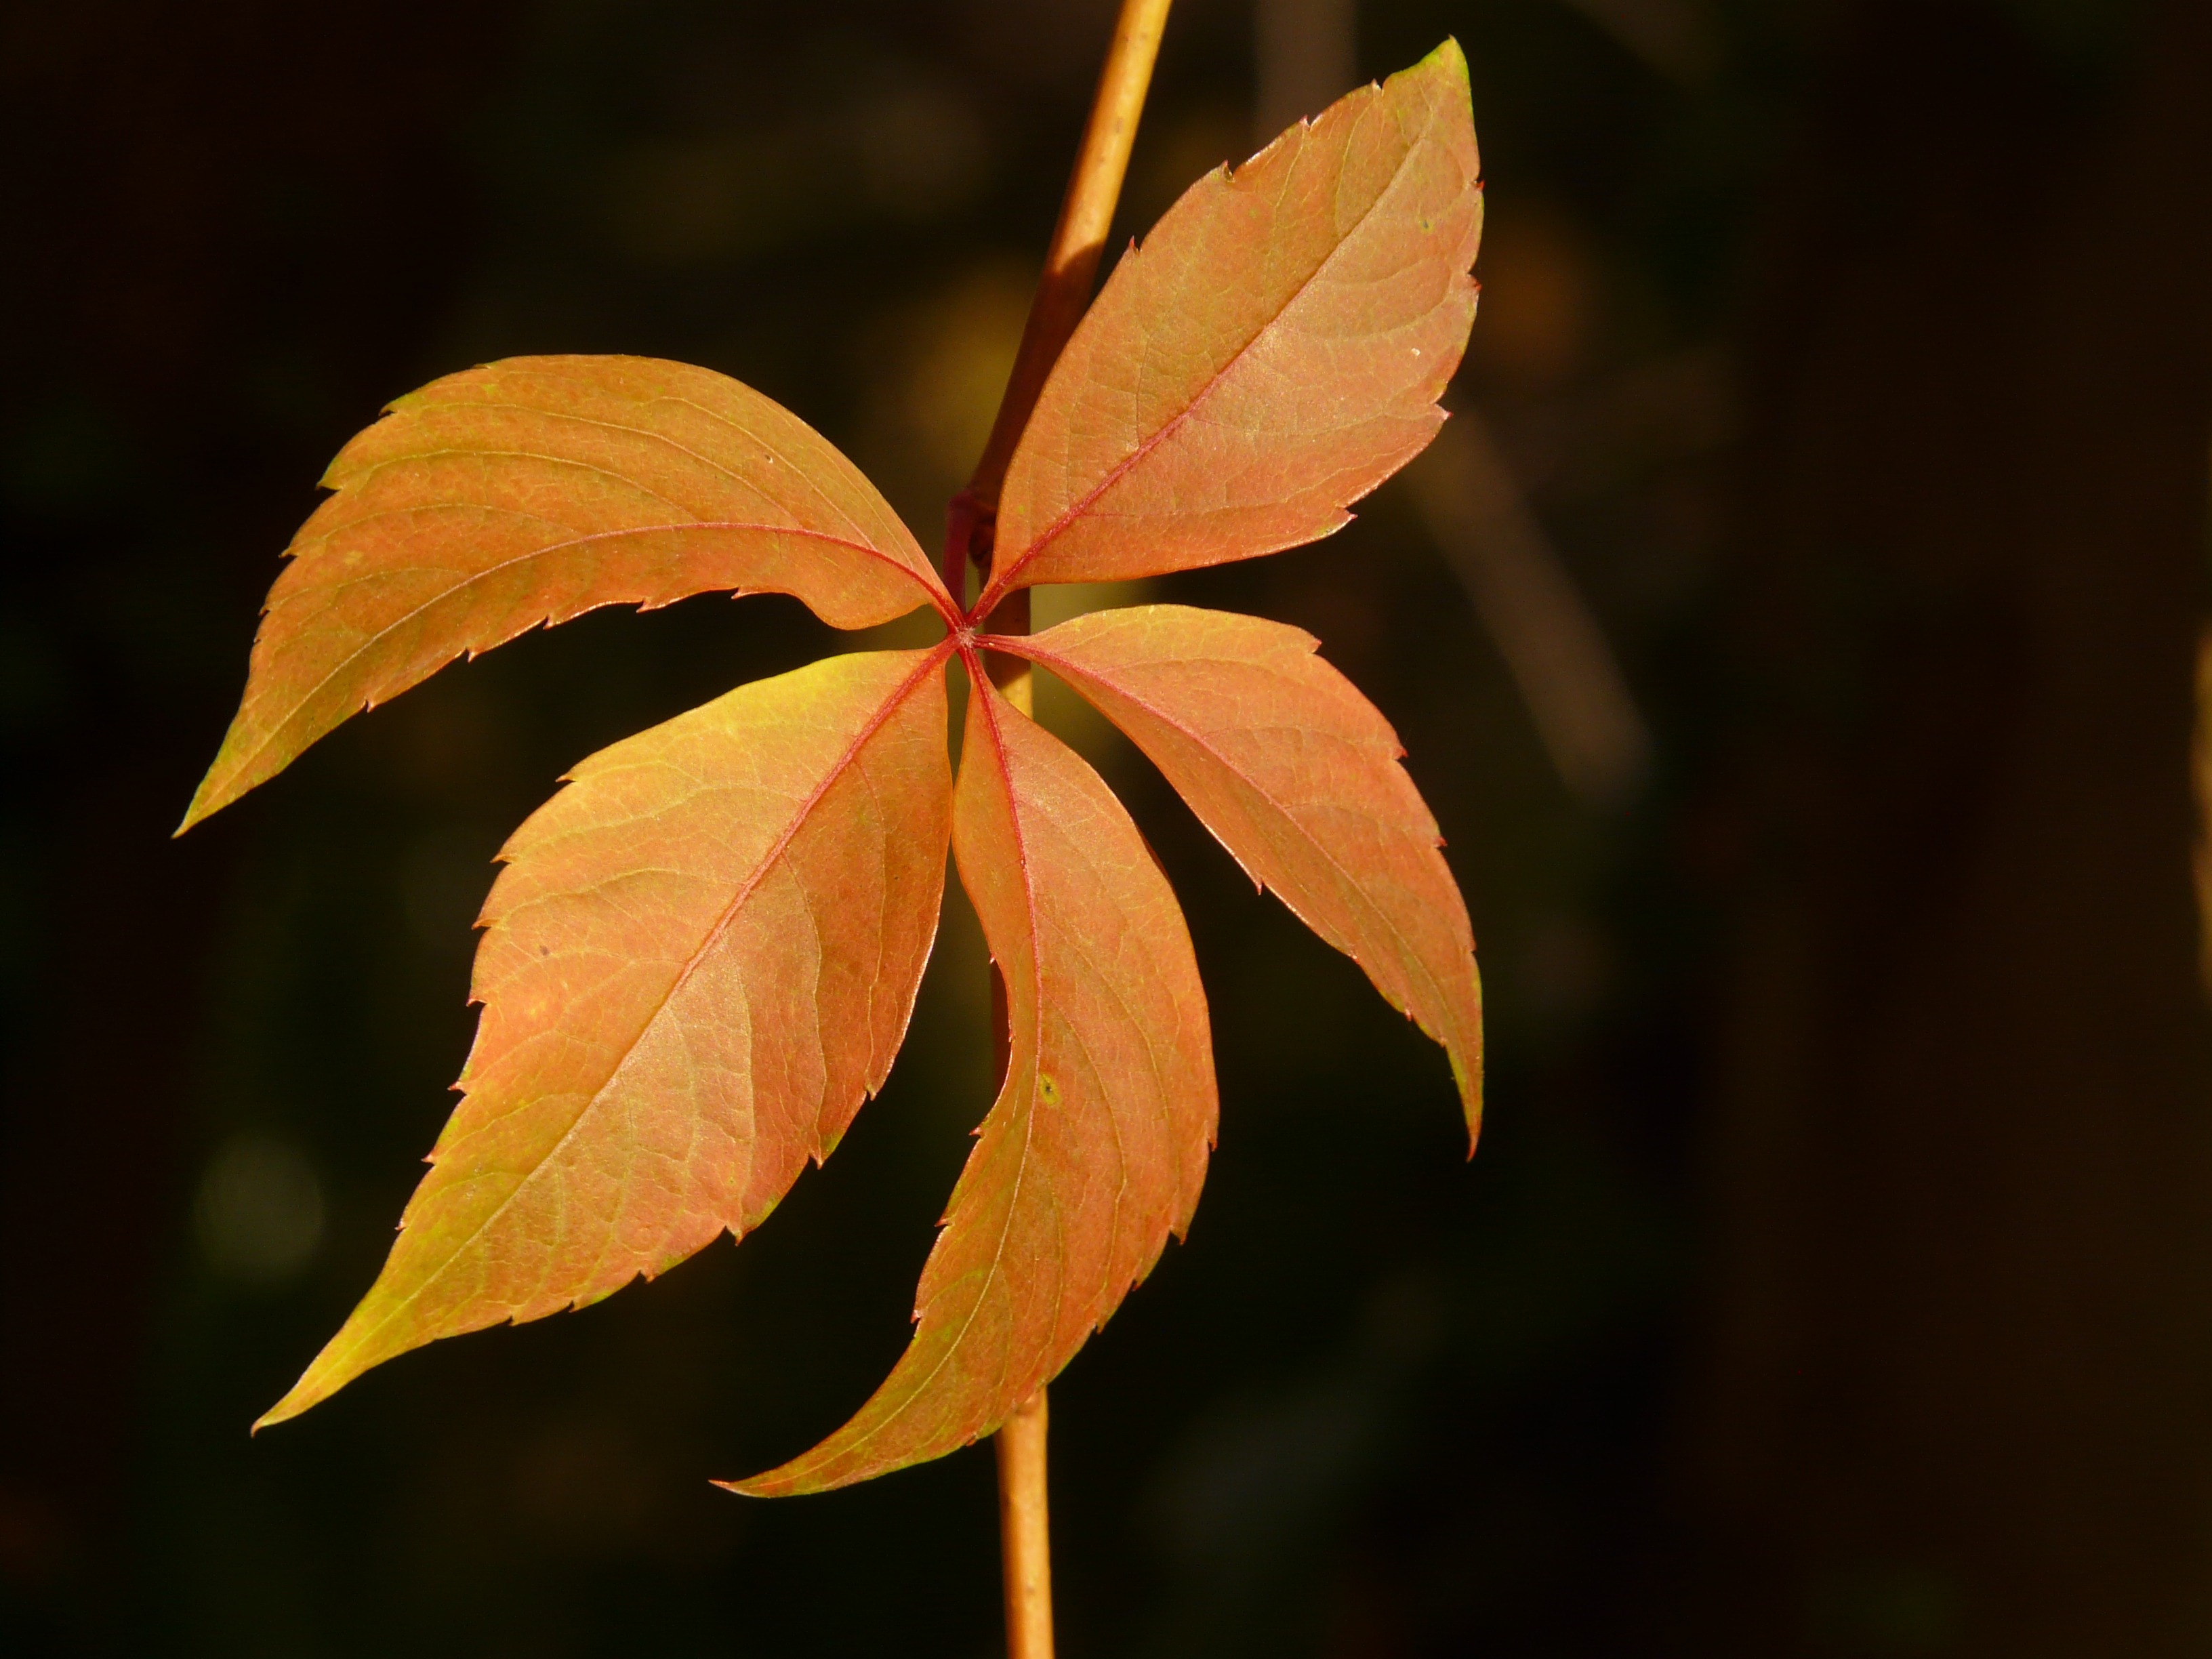
tree, nature, branch, plant, wine, sunlight, leaf, flower, petal, red, autumn, botany, climber, yellow, flora, season, maple tree, maple leaf, close up, leaves, macro photography, wine partner, flowering plant, vitaceae, grape crop, climbing mauerwein, ordinary jungfernrebe, plant stem, woody plant, land plant, parthenocissus vitacea, parthenocissus inserta